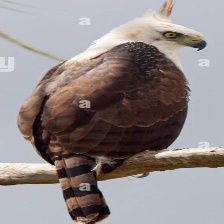
Species: ORNATE HAWK EAGLE
Scientific name: SPIZAETUS ORNATUS